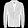
Label: Coat